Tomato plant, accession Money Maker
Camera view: horizontal (90 deg, fisheye); turntable rotation: 270 degrees
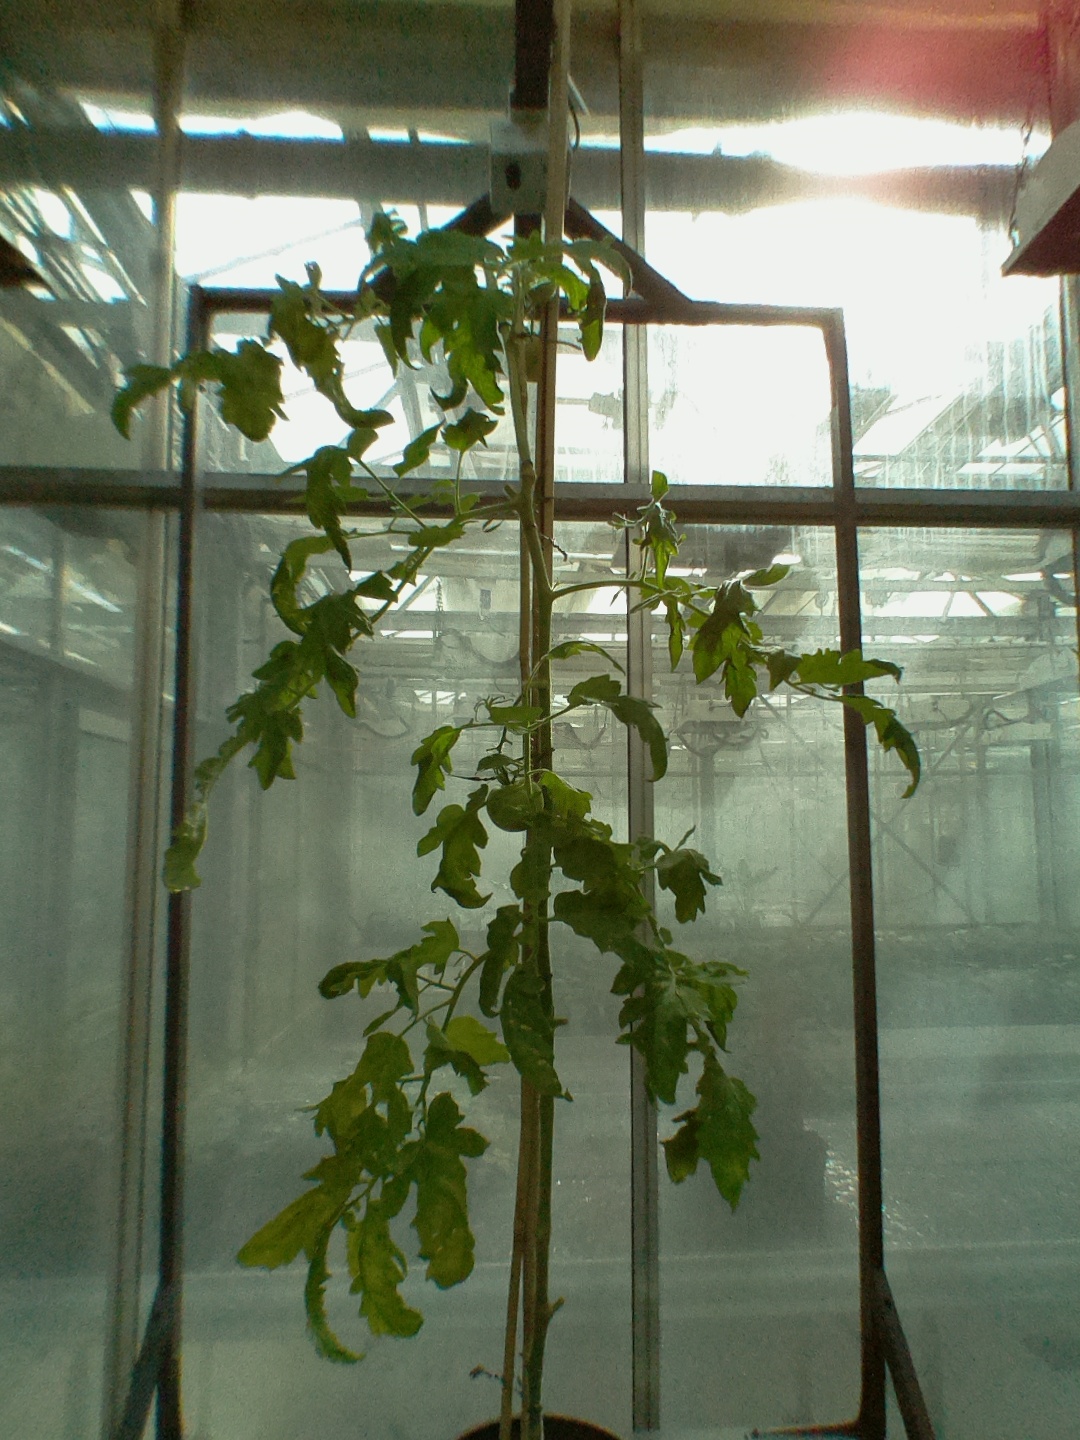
BBCH growth stage 72: 20%-30% of final fruit size